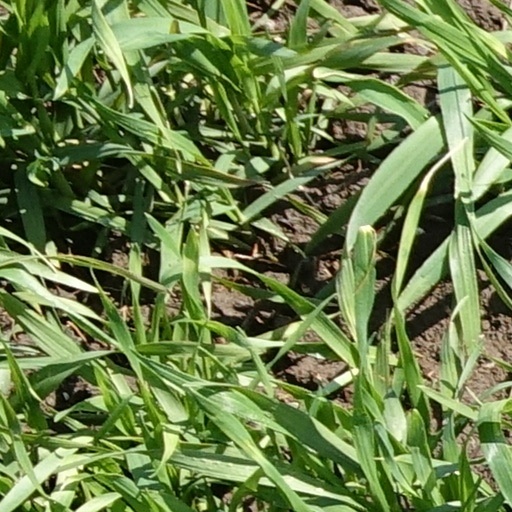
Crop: wheat